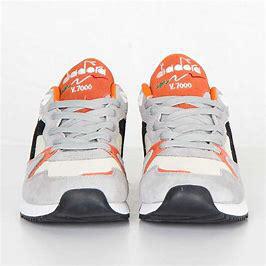
Brand: Diadora
Model: V7000